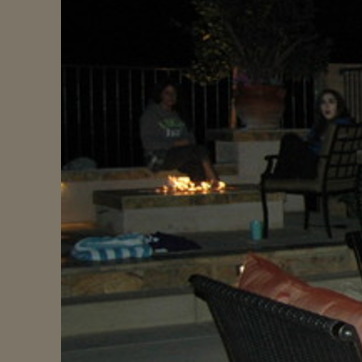
Material: other